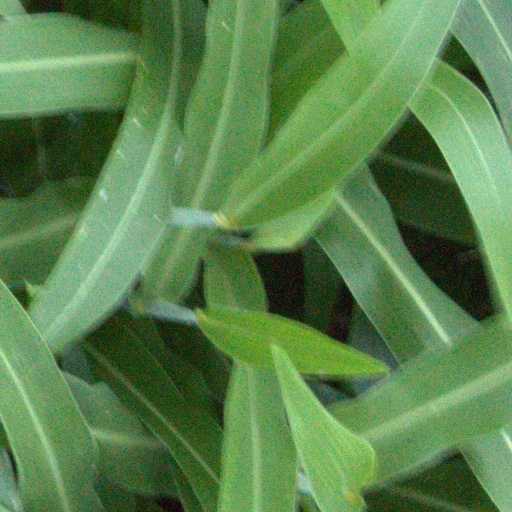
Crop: sorghum